Henry James (Regius Professor)

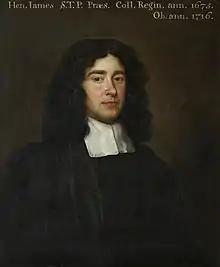
Henry James

Henry James (died 12 March 1717) was an English clergyman and academic at the University of Cambridge, who served as President of Queens' College, Cambridge 1675–1717 and Regius Professor of Divinity 1699–1717.